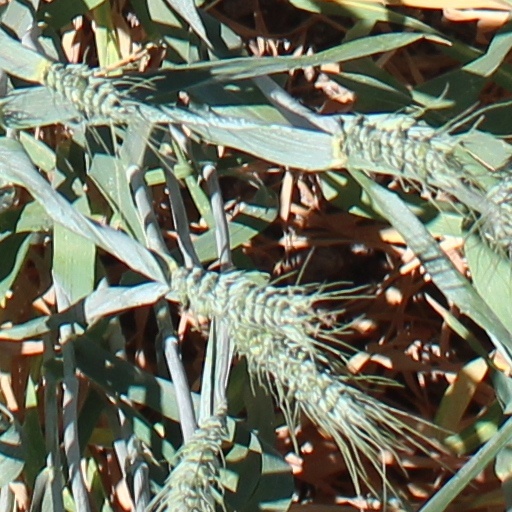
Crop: wheat